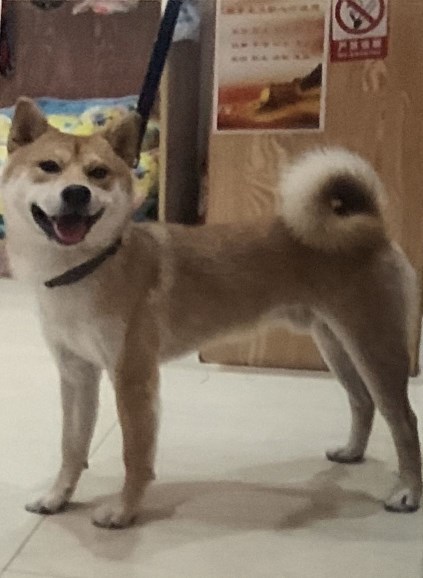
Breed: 1043-n000001-Shiba_Dog